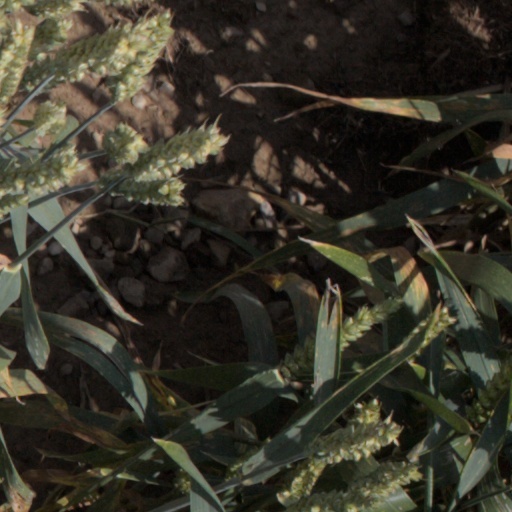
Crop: wheat